Bernd Eichwurzel

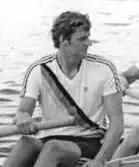
Eichwurzel in 1988

Bernd Eichwurzel (born 25 October 1964 in Oranienburg, Bezirk Potsdam) is a rower who competed for the SG Dynamo Potsdam / Sportvereinigung (SV) Dynamo. He won medals at international rowing competitions. In October 1986, he was awarded a Patriotic Order of Merit in gold (first class) for his sporting success.